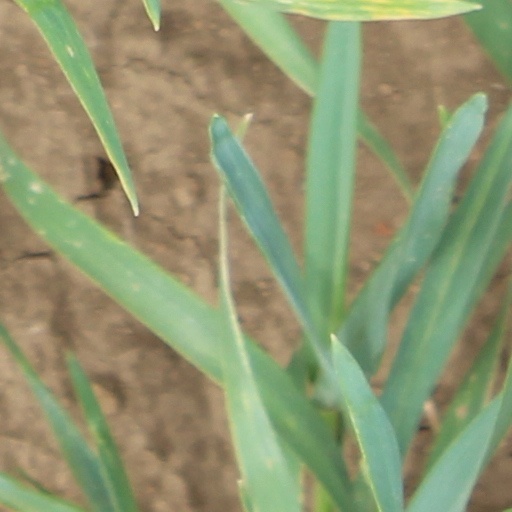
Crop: wheat